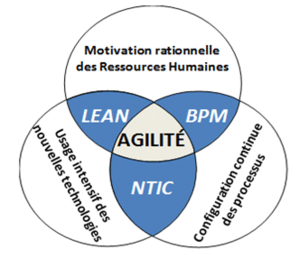
Composantes de l'Agilité
Jean-Pierre Vickoff, né le 29 mai 1949 à Ecquevilly, en France, est un praticien franco-canadien du pilotage de projets et du développement des systèmes d’information. Informaticien de formation, il réalise parallèlement à ses activités salariées des recherches sur le management de projet, et plus particulièrement sur les méthodes Agiles.
Le management agile peut être vu comme une organisation de type holistique et humaniste basée essentiellement sur la motivation rationnelle des ressources humaines. Son émergence, au début des années 1990, a été portée par la vague des nouvelles technologies.